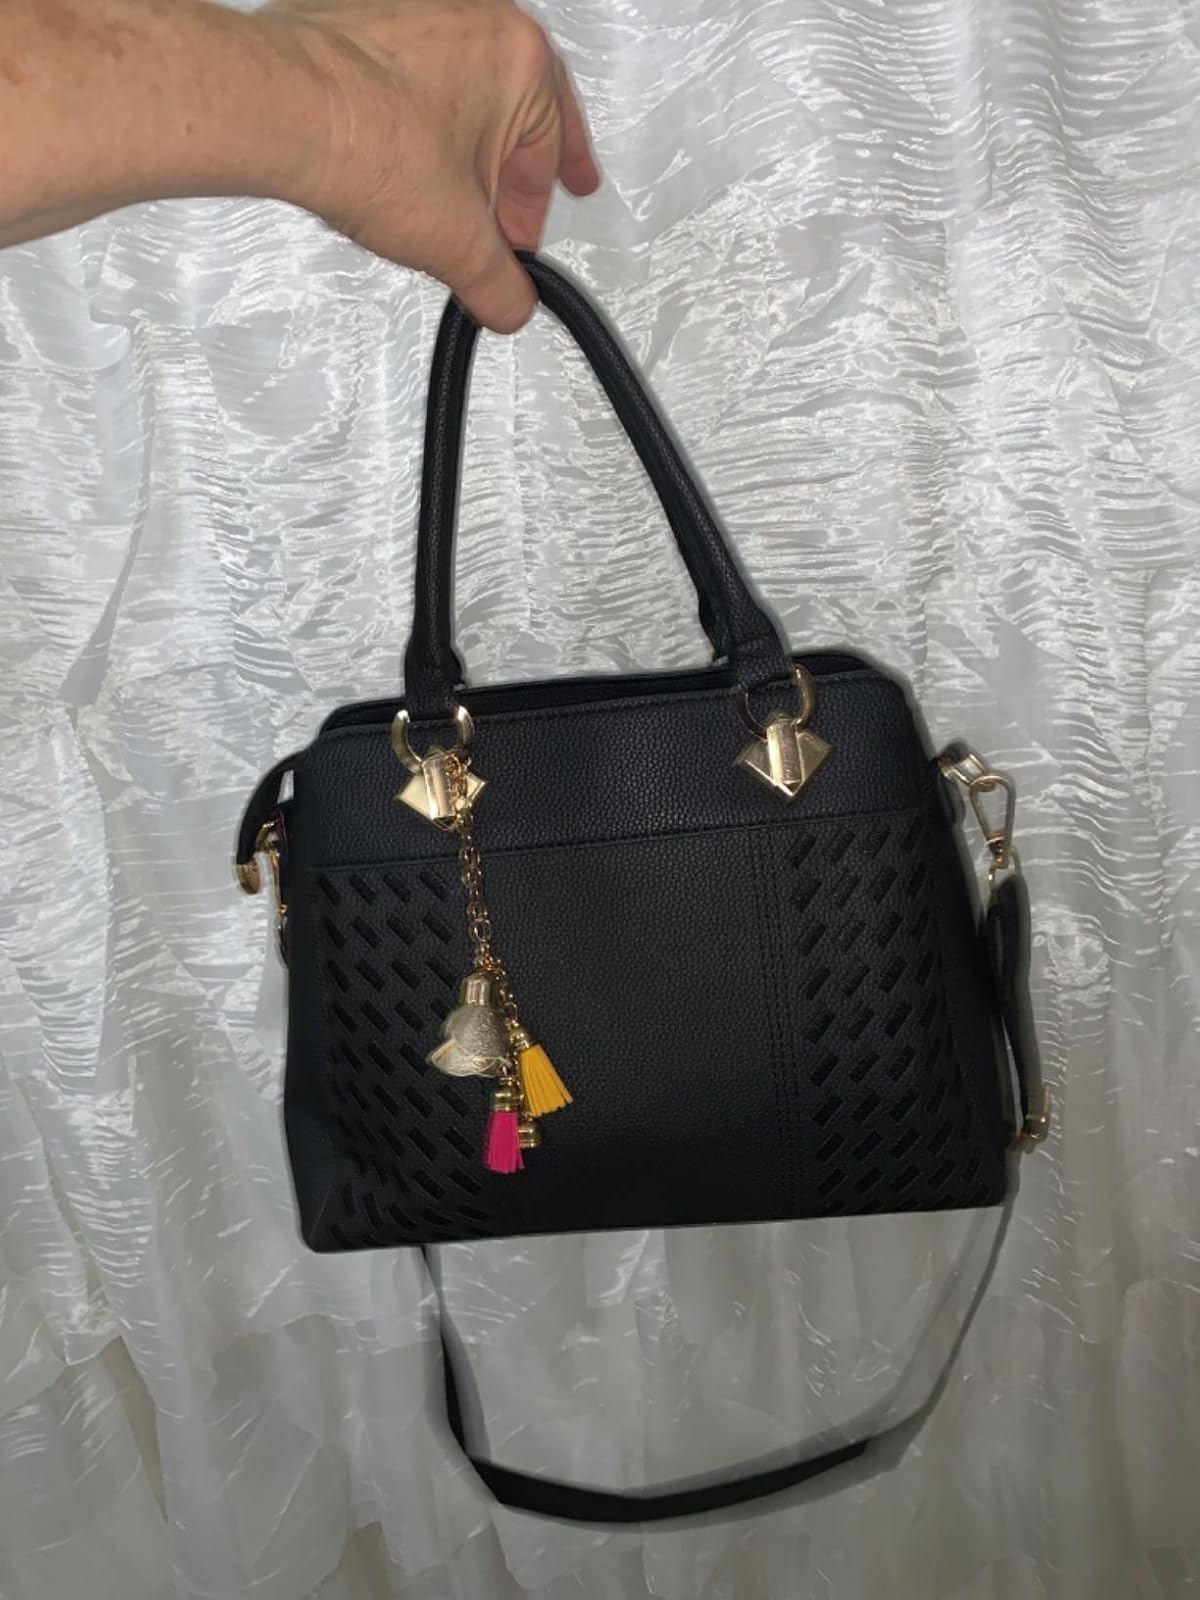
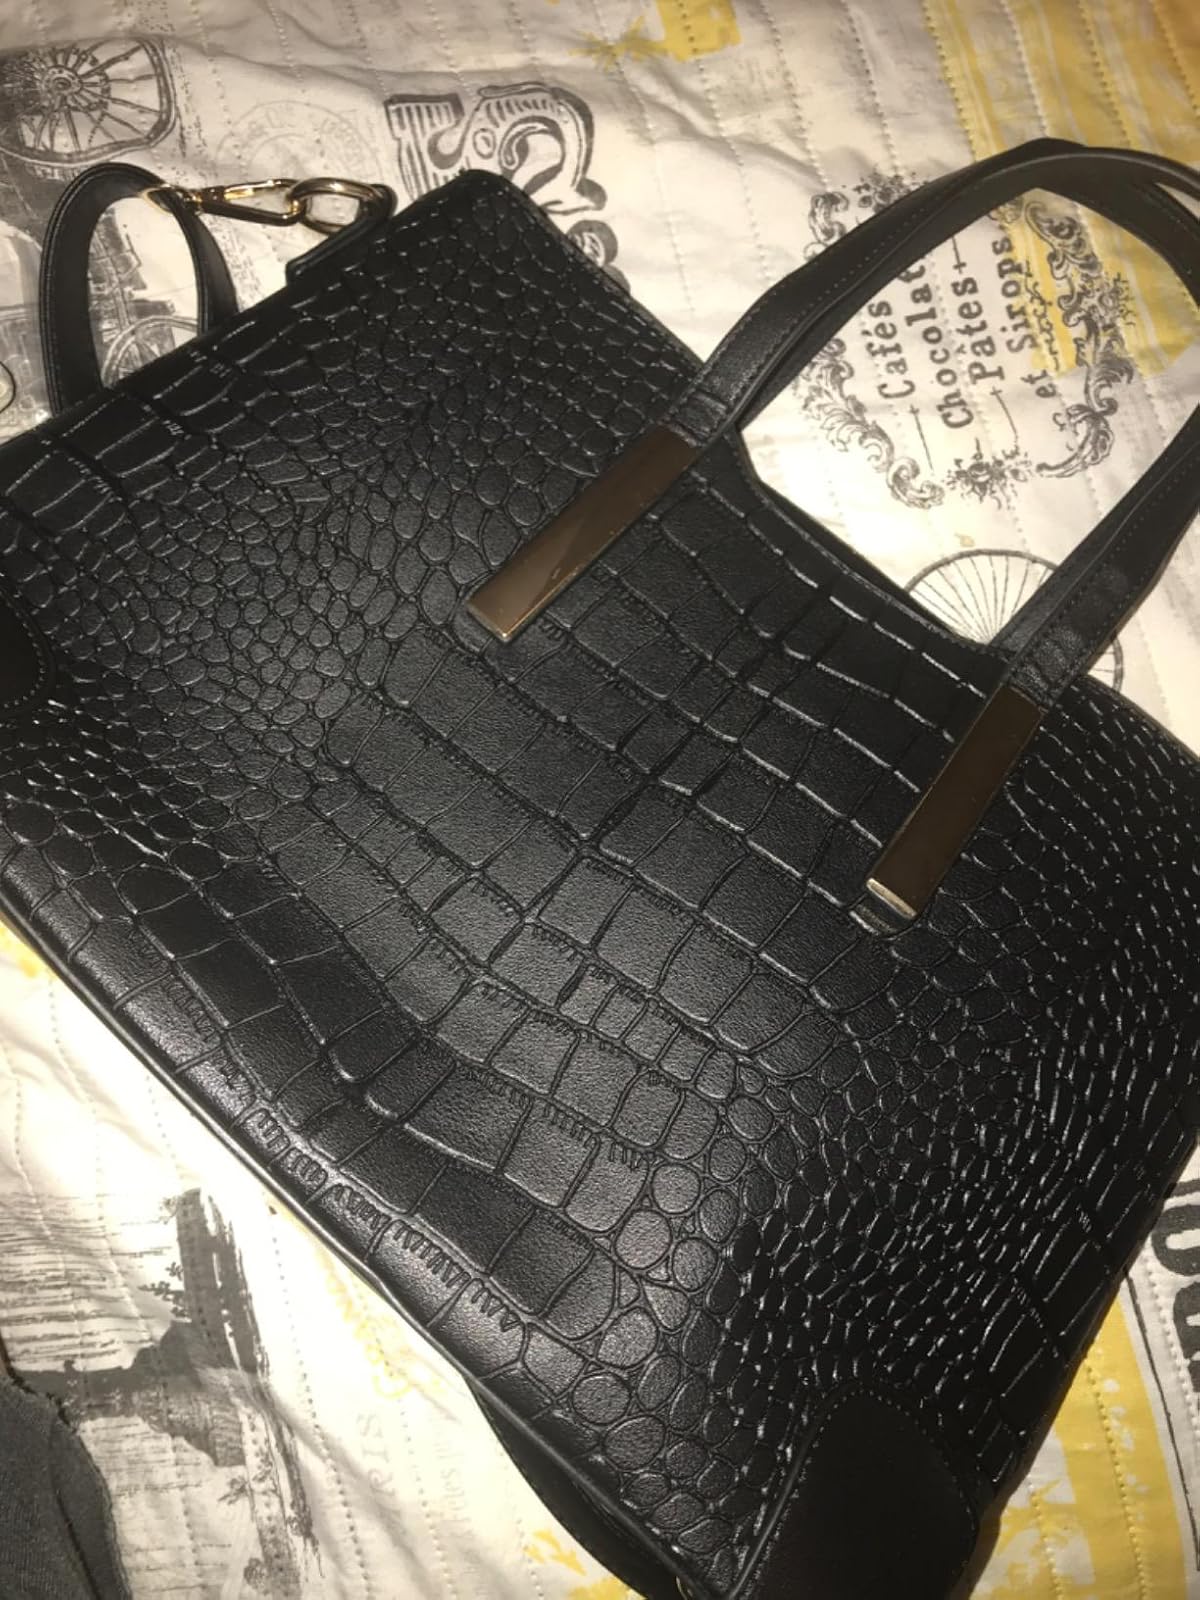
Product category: accessories_handbag
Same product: no